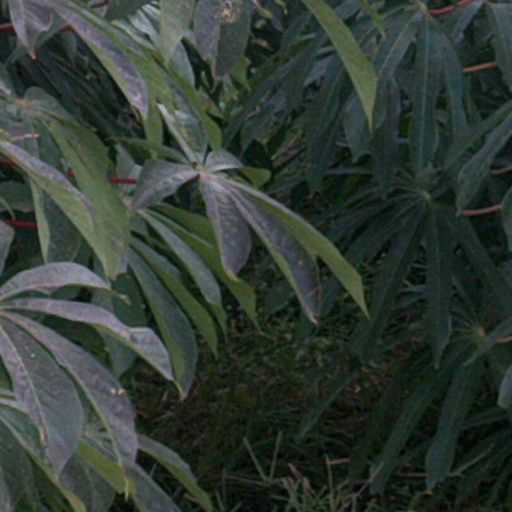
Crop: cassava